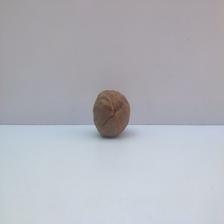
Size: Spoiled